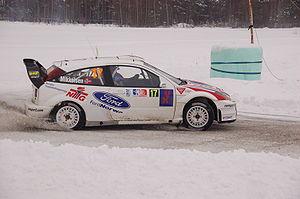
Le rallye de Norvège est un rallye automobile, qui se tient en février, comptant pour le championnat du monde des rallyes depuis 2007. Il s'agit d'une épreuve se disputant sur des chemins de terre recouverts de neige et de glace, similaire au rallye de Suède.